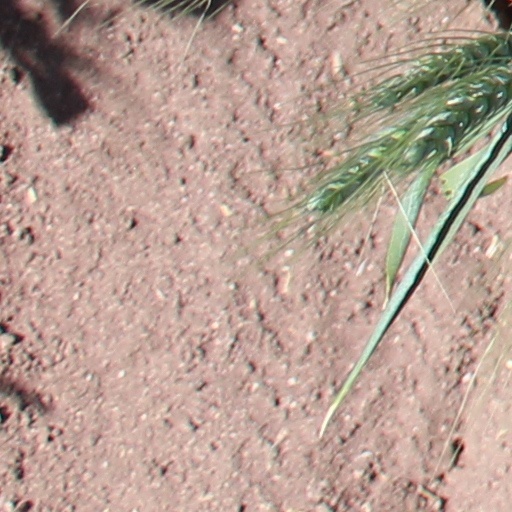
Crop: wheat